Subduction tectonics of the Philippines

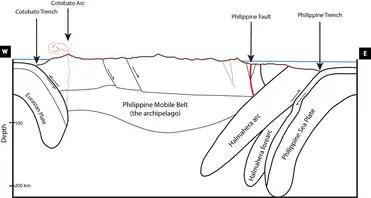

Subduction zones in the Philippine Mobile Belt can be characterized into two major groups: east-dipping subduction to the western boundary, and west-dipping subduction to the eastern boundary.